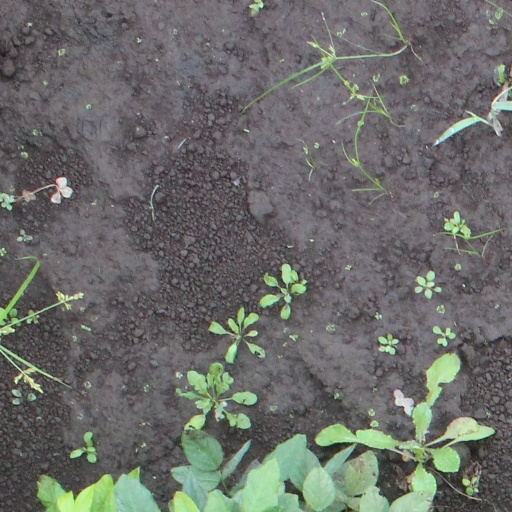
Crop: soybean